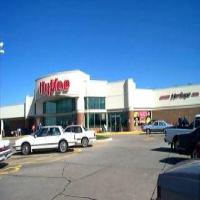
Weather: sun or clear